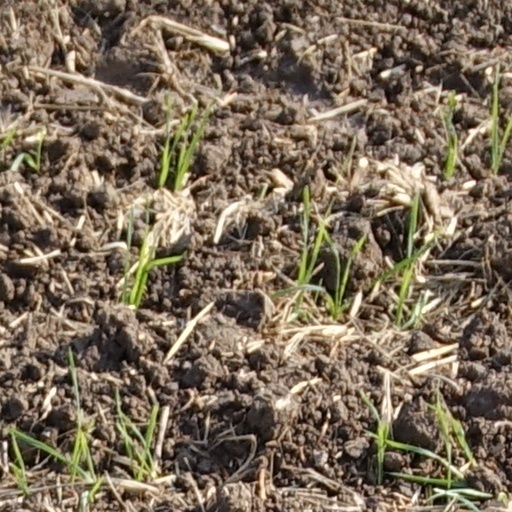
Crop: wheat